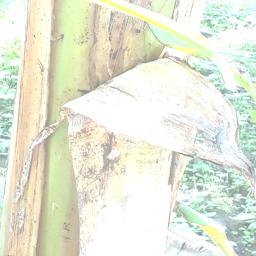
Label: BACTERIAL SOFT ROT